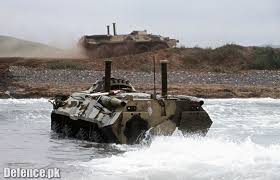
Label: BTR